Jitiya

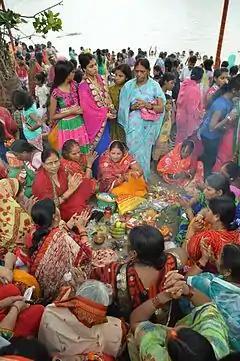
Jivitputrika observation at riverbank of the Ganges, Kolkata

Jitiya (also known as Jiutiya or Jivitputrika) is a three-day-long ancient Hindu festival celebrated from the seventh to ninth lunar day of Krishna-Paksha in Ashvin month. It is celebrated in Nepal and the Indian states of Uttar Pradesh, Bihar and Jharkhand. Mothers fast for the well-being of their sons. It is celebrated for eight days in Jharkhand from the first moon day to the eighth moon day in the first half of the Ashvin month.